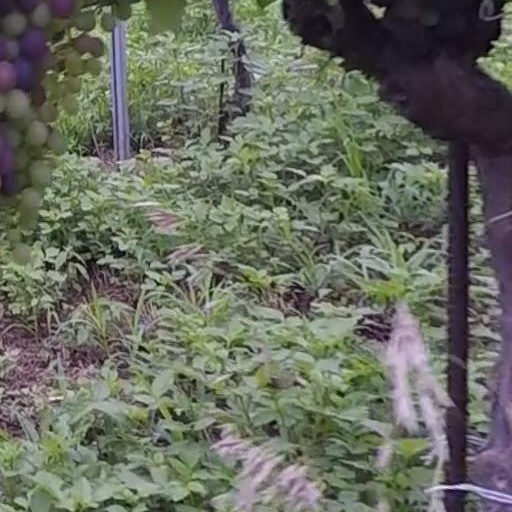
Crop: grape